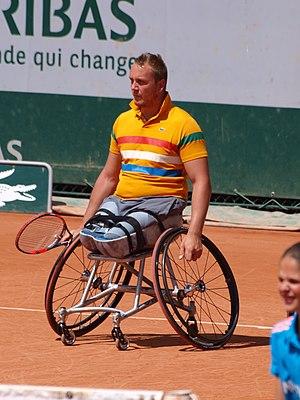
Internationaux de France de tennis, le 5 juin 2014